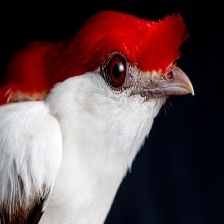
Species: ARARIPE MANAKIN
Scientific name: ANTILOPHIA BOKERMANNI